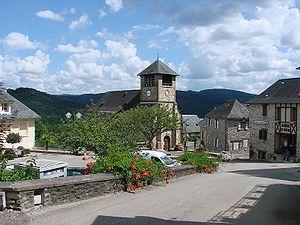
Village de Saint-Hilaire-Peyroux, Corrèze, France
Saint-Hilaire-Peyroux est une commune française du département de la Corrèze, en région Nouvelle-Aquitaine.